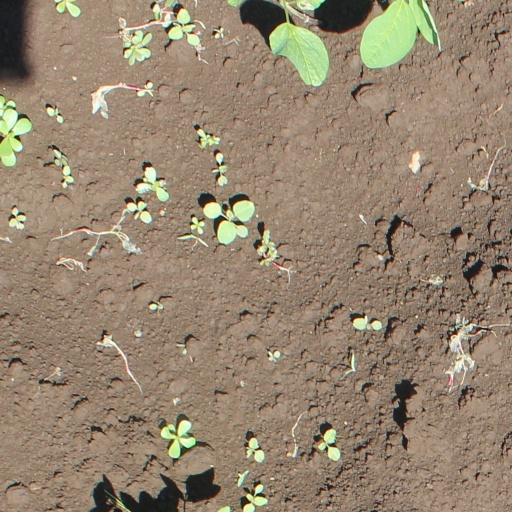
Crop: soybean